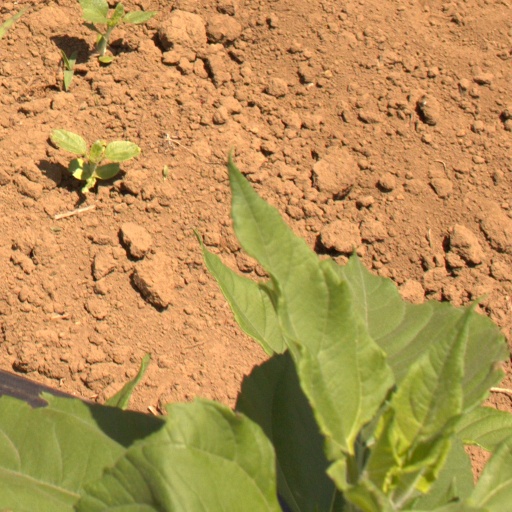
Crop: Jerusalem artichoke